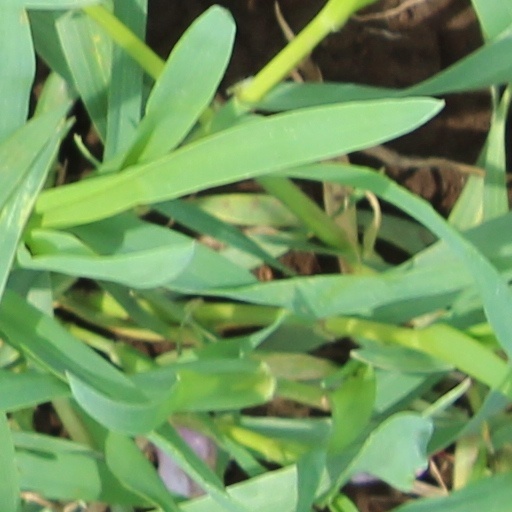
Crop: wheat